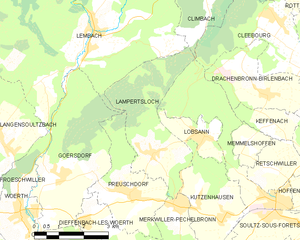
Carte des communes françaises